Rottnest Island

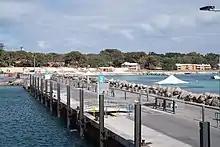
The island's main settlement is located at Thomson Bay.

The island became largely devoted to recreational use from the 1900s, aside from a brief period of exclusive military use during World War II. It is now visited annually by 450,000 to 500,000 visitors, an average of 330,000 of those arriving by ferry or air taxi. Seventy per cent of all visitors come for the day only. The majority of visitors arrive in summer, with nearly 20% of all visitors coming in January.